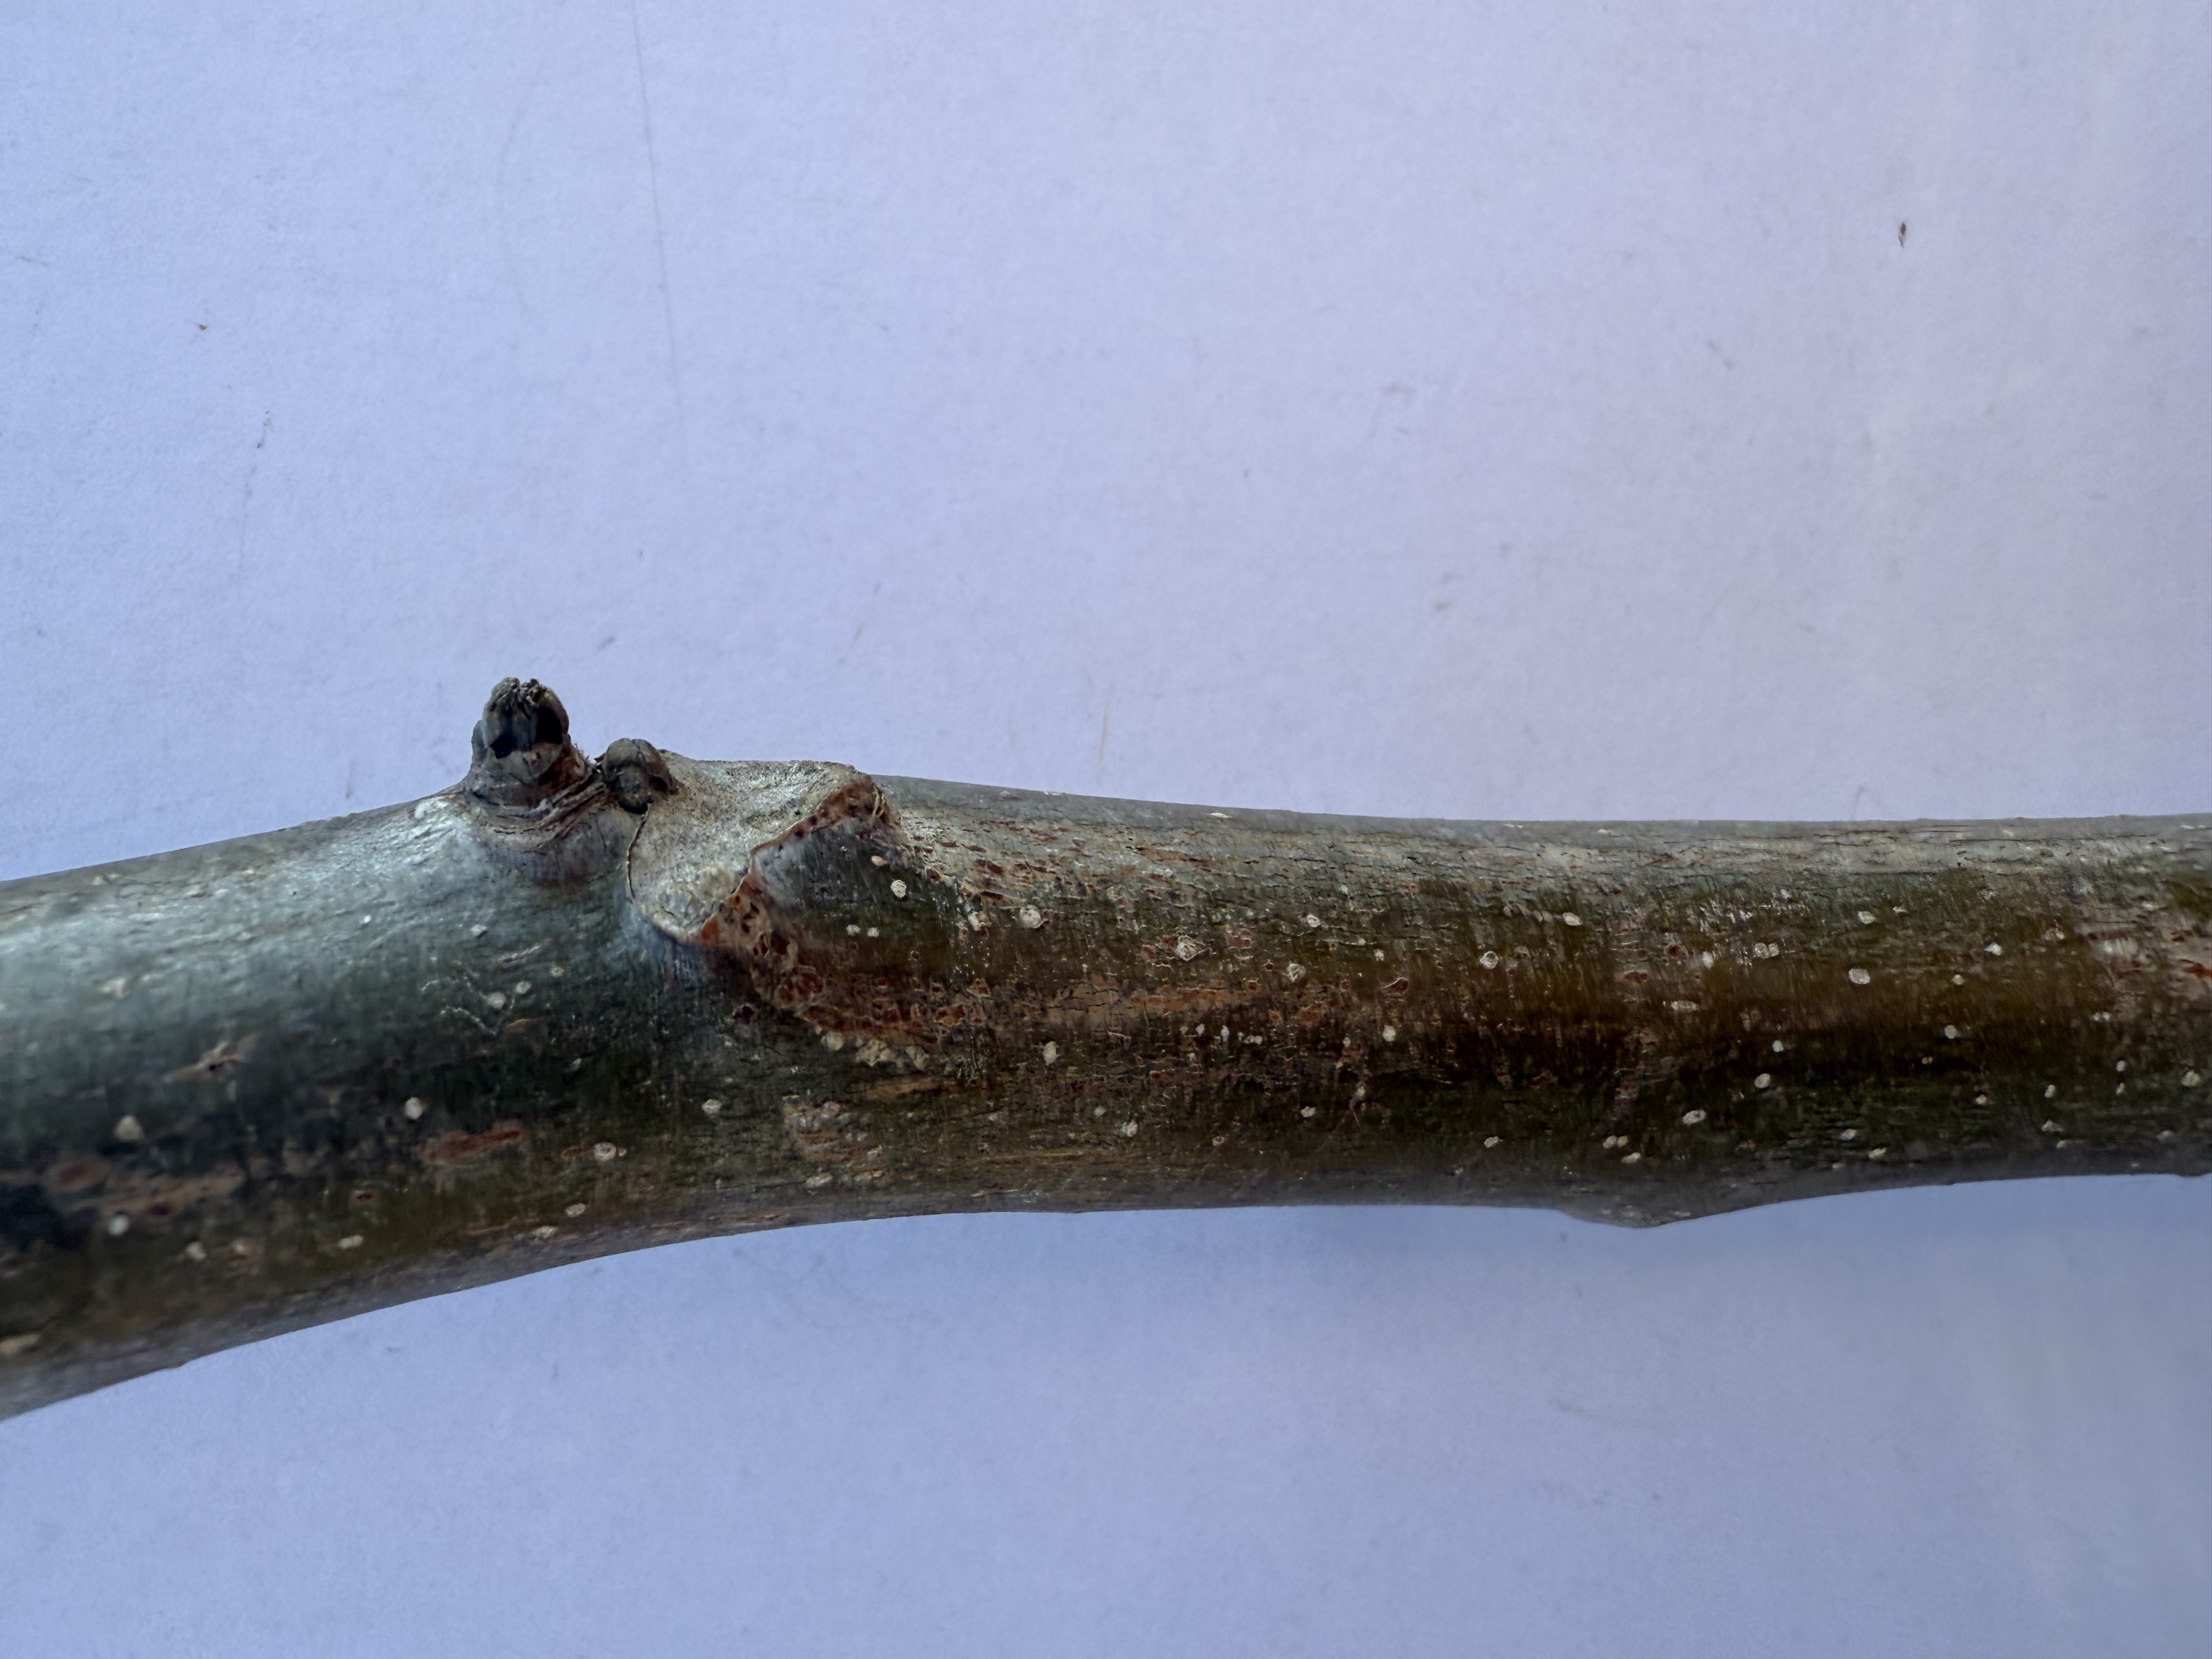
Variety: Sebin Walnut